Gina Holden

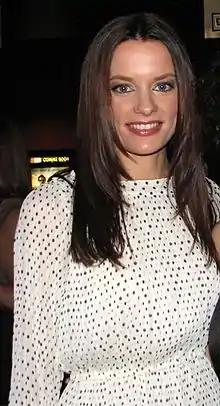
Holden in October 2010.

Gina Holden (born March 17, 1975) is a Canadian actress. She is known for her roles as Coreen Fennel in "Blood Ties", Dale Arden in "Flash Gordon", Monica Eaton in "Suits" and Shea Allen in "Harper's Island".